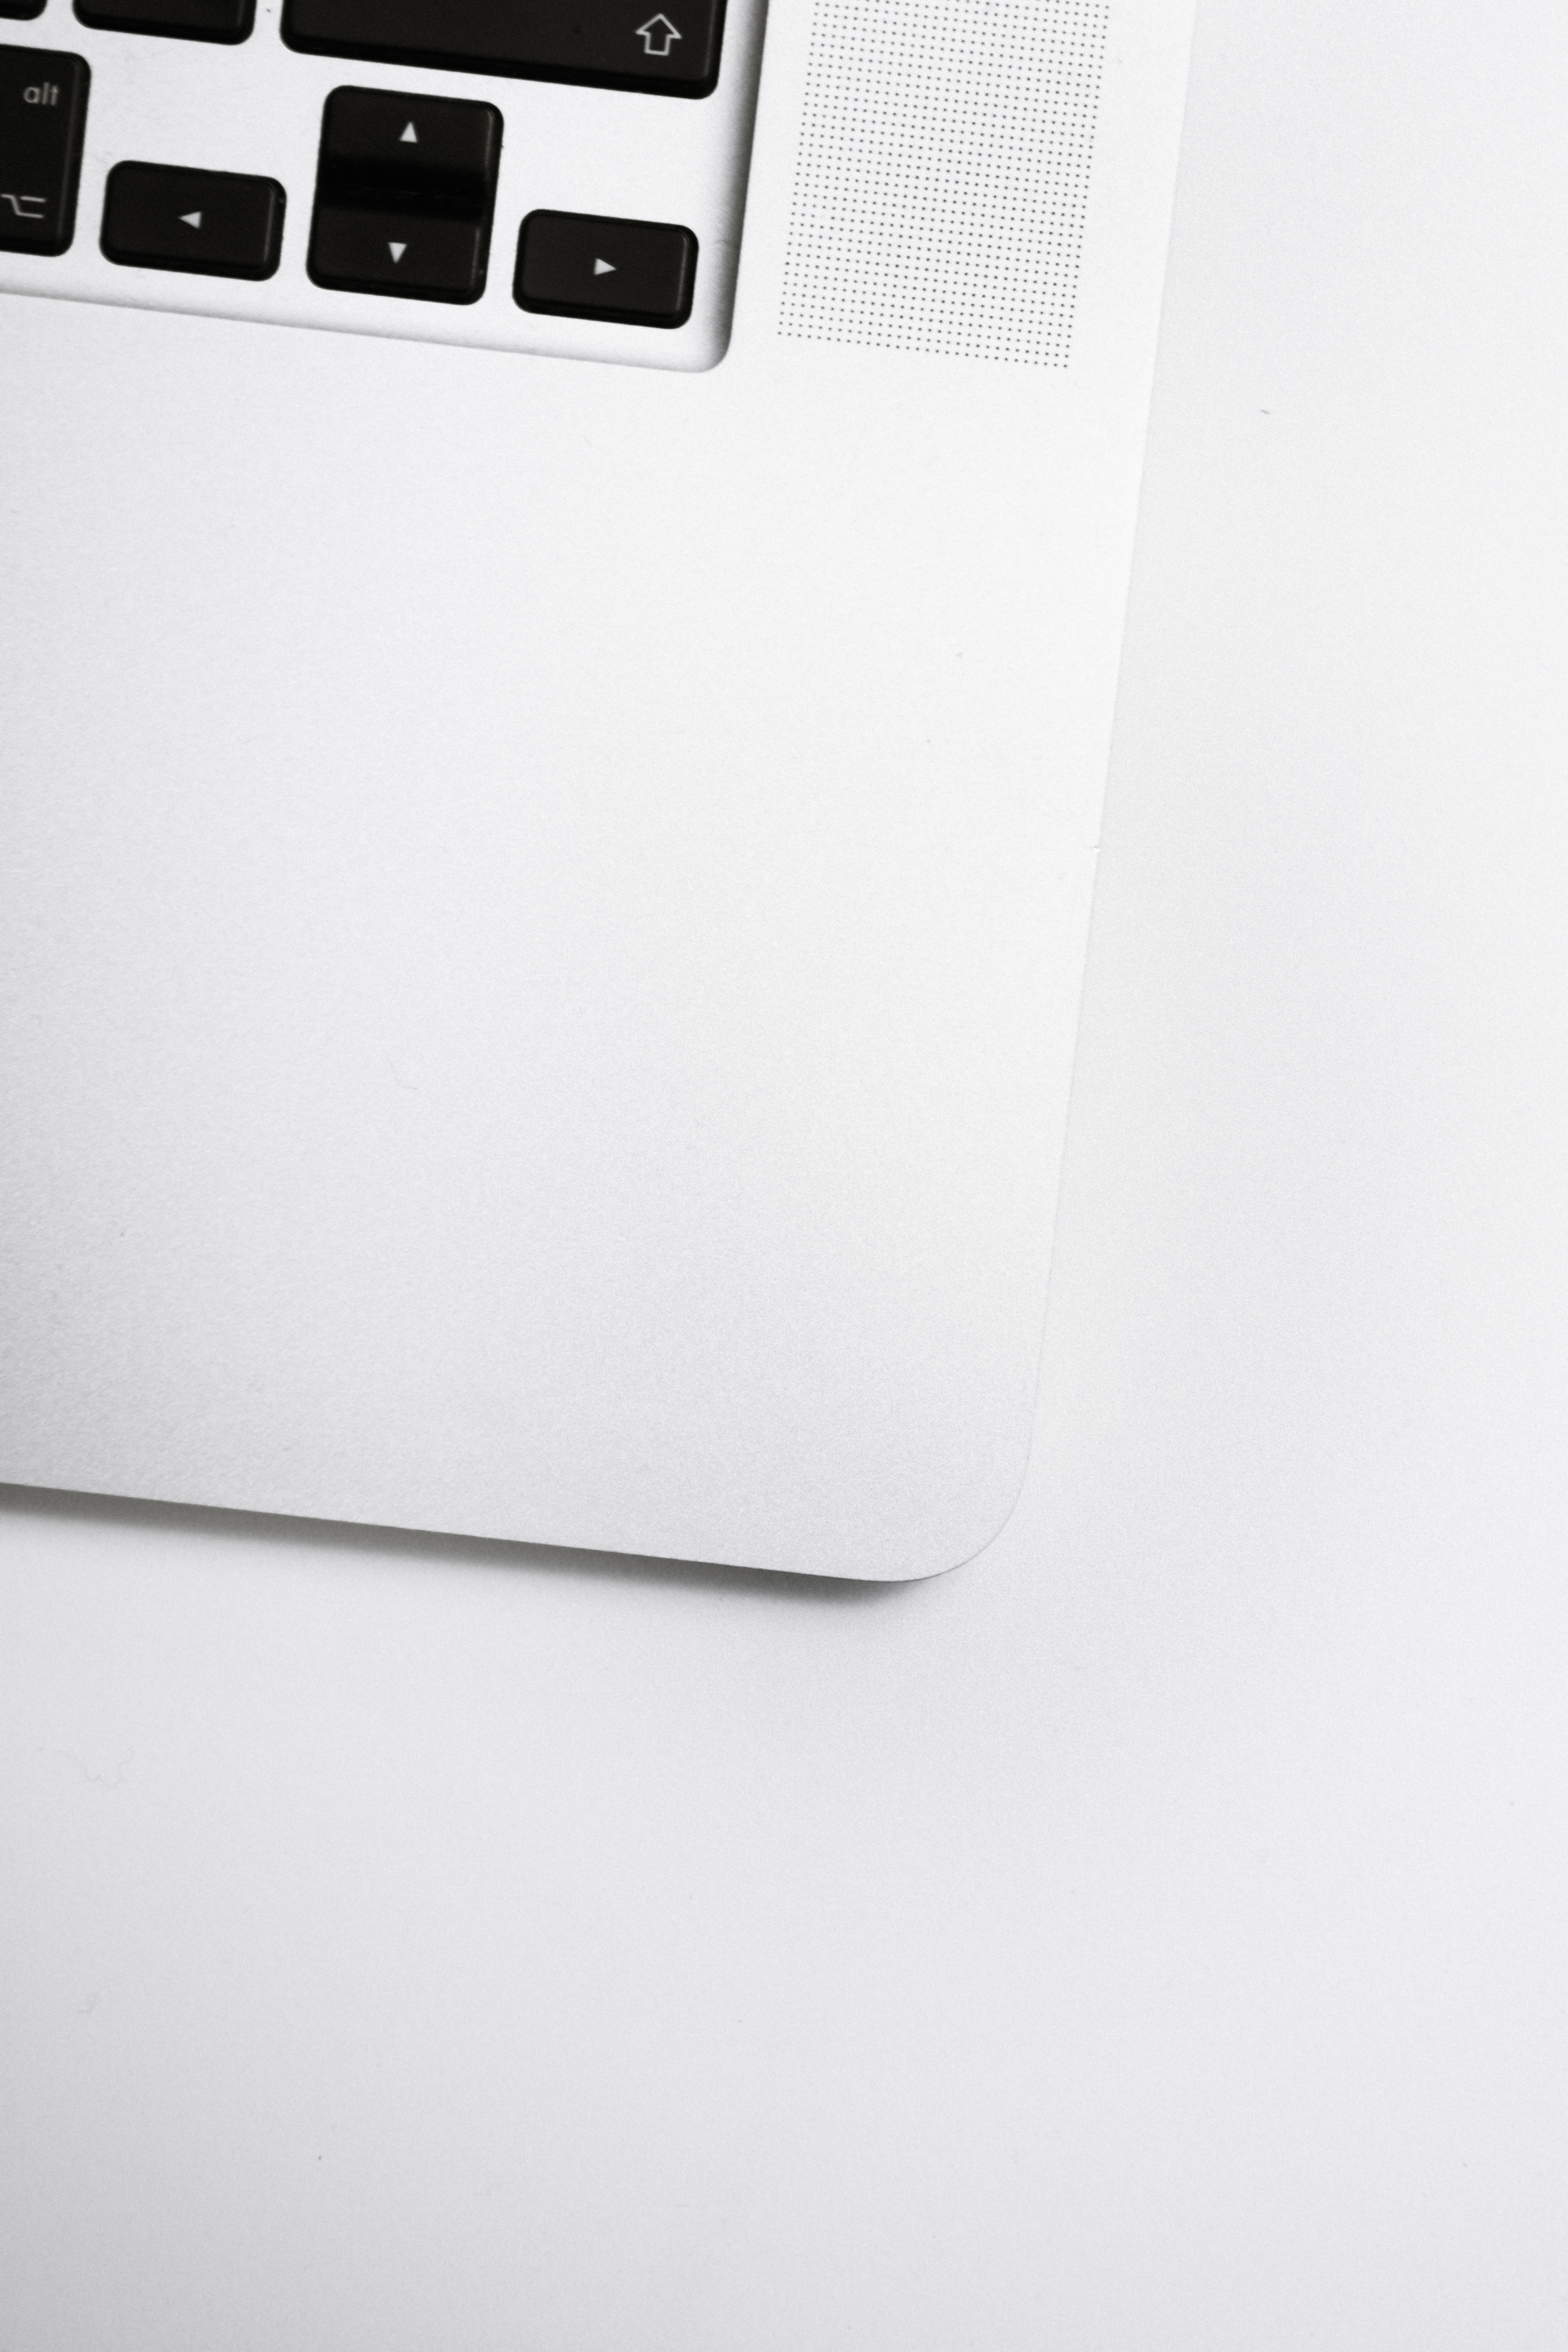
computer, macbook, keyboard, white, label, brand, product, grey, electronics